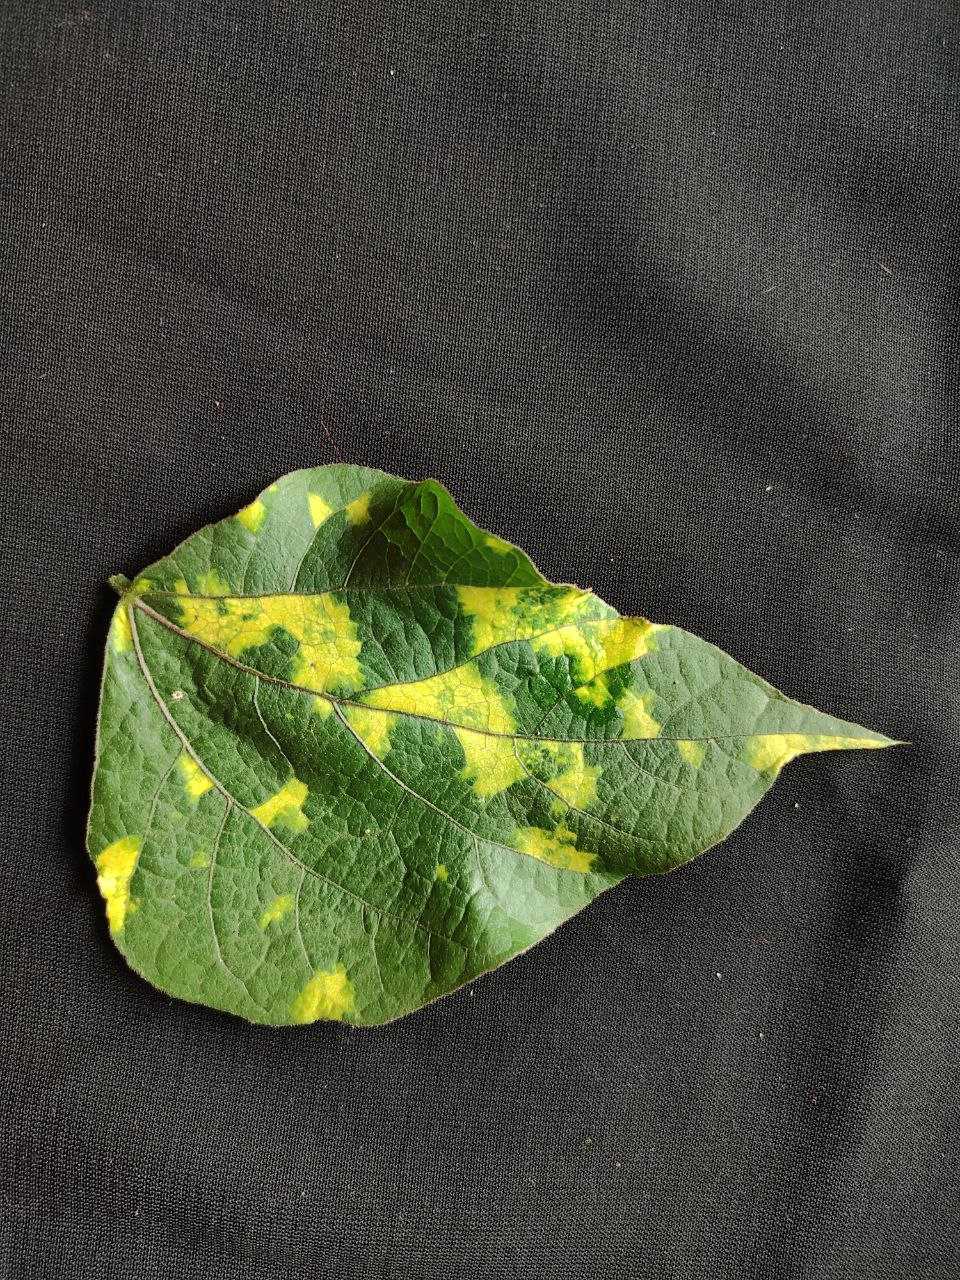
Crop: bean
Leaf condition: Mosaic Virus